Josiah Henson Museum of African-Canadian History

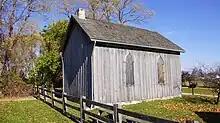
The Pioneer Church is one of three historic buildings on the property recognized by the "Ontario Heritage Act."

The third historic building situated on the property is the Pioneer Church, a one-room, single-storey board and batten building designed in a Carpenter Gothic style; typical of churches found in rural Ontario during that period. Although the Pioneer Church dates back to the 1850s, the building was not erected by the inhabitants of the Dawn settlement, and was originally located away in Wheatley, Ontario as an Anglican and Presbyterian church. The Pioneer Church was moved to the Uncle Tom's Historic Site during the 1960s, in order to provide a visual representation of the original church built in the Dawn settlement. The Pioneer Church was selected by the museum as it closely resembled the original Dawn church in design, material, and size. The original church saw multiple uses in addition to being a church, although it was destroyed in a fire during the early 20th century. However, two objects from the original church were preserved and fitted into the Pioneer Church, the oak pulpit and organ.